Heidsieck & Co

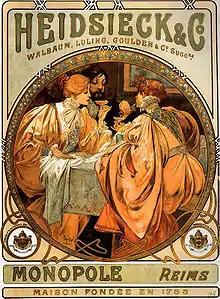
1901 advertisement for Heidsieck & Co. Monopole by Alfons Mucha

The company name changed again to "Heidsieck & Co." in 1882 . Following several other name changes, in 1889, the company became "Walbaum, Luling, Goulden & Co, successeurs d'Heidsieck & CO" in 1889. It received an imperial warrant of appointment to the Russian court. In 1907 the company name becomes “Walbaum Goulden & Co, successeurs d’Heidsieck & Co, Maison fondée en 1785″. The company received an imperial and royal warrant of appointment for the Austro-Hungarian court.